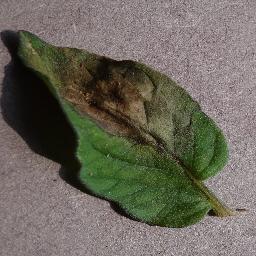
Label: Tomato___Late_blight